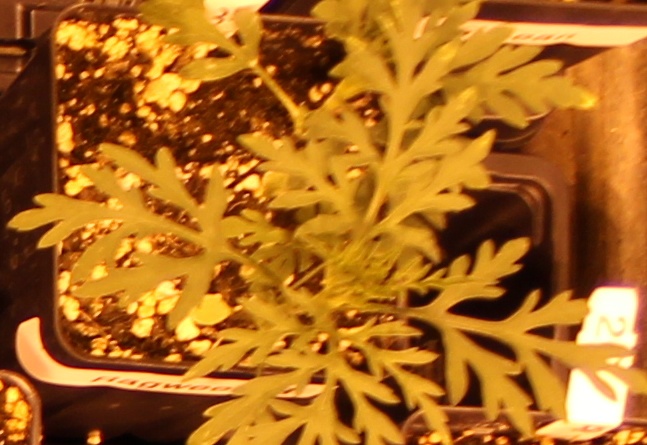
Label: Ragweed